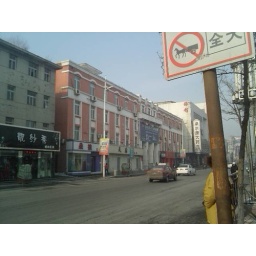
the old building beside of the street